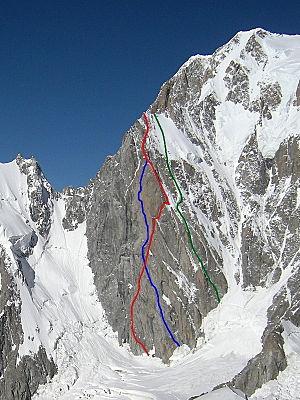
Le Grand Pilier d'Angle et le mont Blanc de Courmayeur depuis le sommet de la Tour Ronde avec
Walter Cecchinel, né en 1946, est un alpiniste français d'origine italienne.
Patrick Gabarrou est un alpiniste, guide de haute-montagne et conférencier français né le 19 juillet 1951 à Évreux.